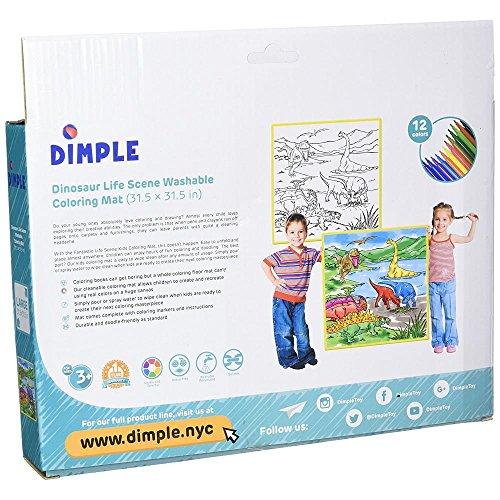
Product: Dimple Washable Coloring Play Mat with Jurassic Dinosaur Era Design and 12 Washable Markers, Small
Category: Toys & Games | Arts & Crafts
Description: DIMENSIONS and QUALITY: Small Mat Size 19.5 x 19.5 inches - Mat comes complete with coloring markers and instructions - Made with quality materials, easily fold up when done for easy storage - Ages 3+.
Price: $9.99
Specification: ProductDimensions:0.5x19.5x19.5inches|ItemWeight:5.6ounces|ShippingWeight:5.6ounces(Viewshippingratesandpolicies)|ASIN:B01LBQFAUQ|Itemmodelnumber:DC12396|Manufacturerrecommendedage:36months-6years